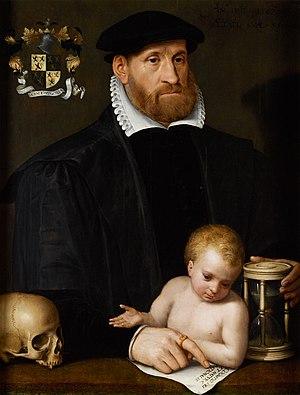
François Van der Straeten
Pieter Pourbus, né à Gouda en 1523 et mort à Bruges le 30 janvier 1584, est un peintre, dessinateur, ingénieur et cartographe de la Renaissance flamande, actif à Bruges au XVIᵉ siècle. Il est principalement connu pour sa peinture religieuse et ses portraits.